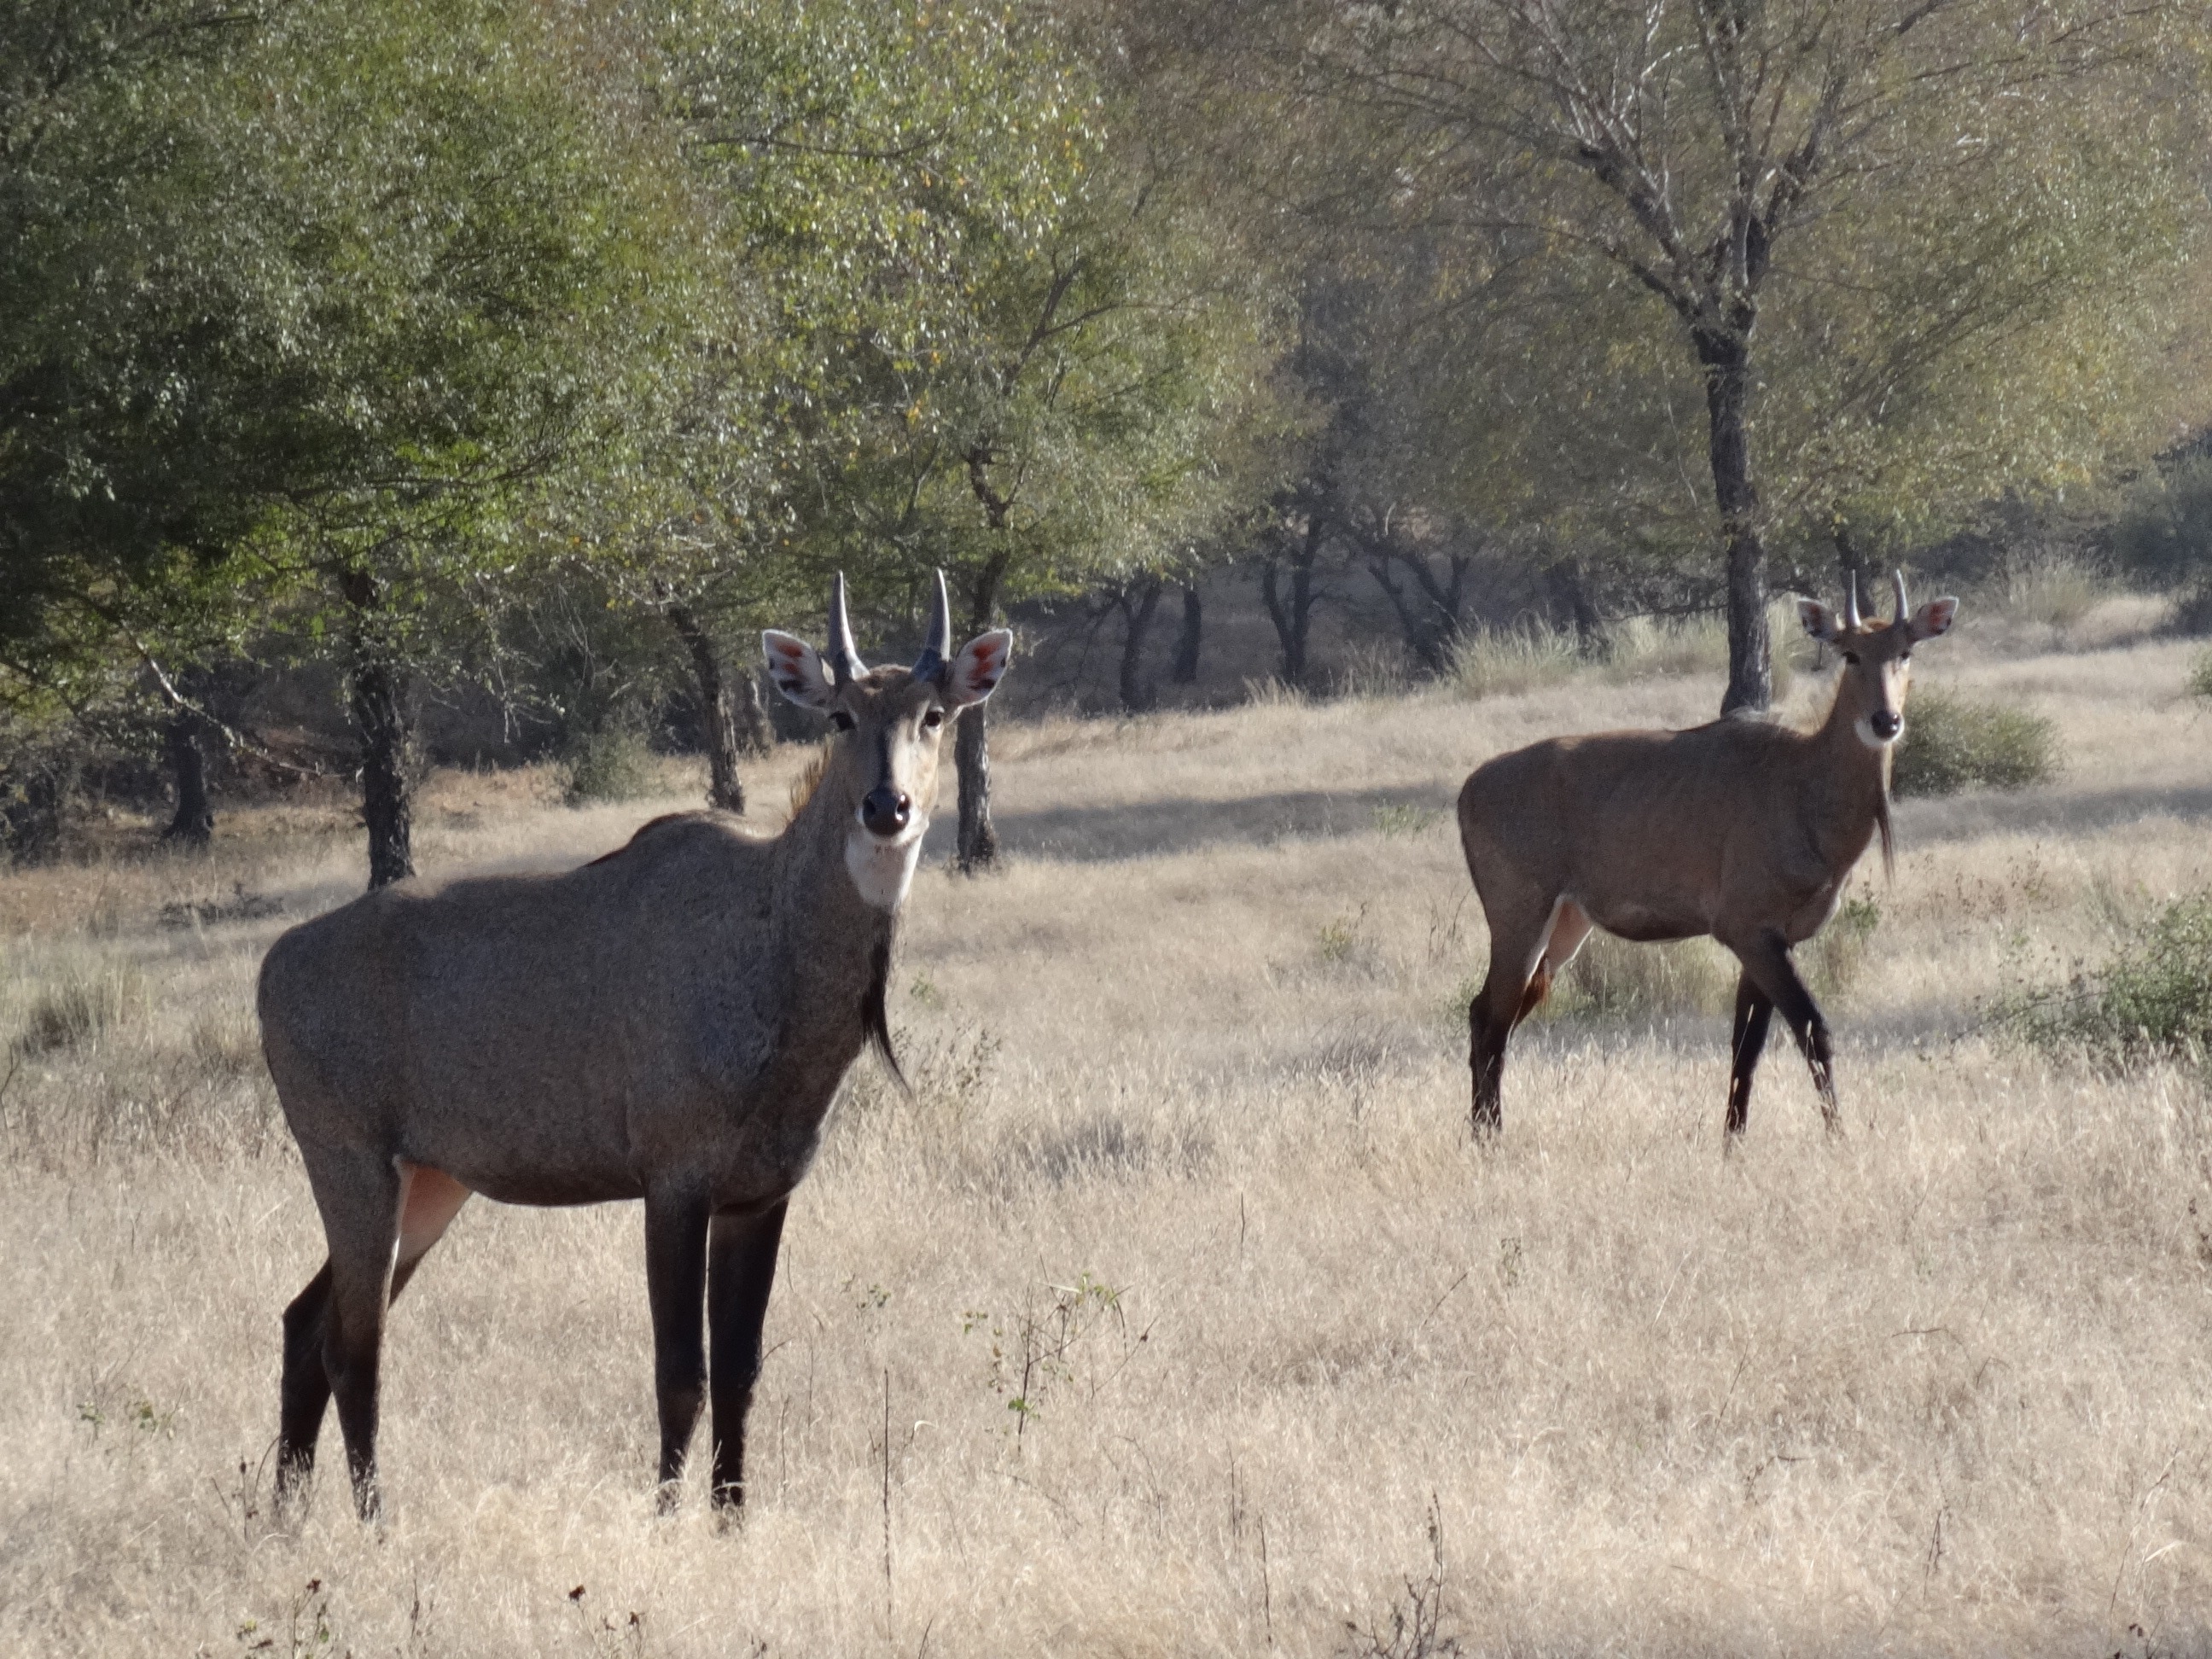
animal, wildlife, deer, herd, mammal, fauna, antelope, vertebrate, elk, white tailed deer, nilgai, blue bull, great indian antelope